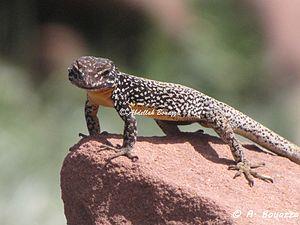
Un male adulte
Quedenfeldtia trachyblepharus est une espèce de geckos de la famille des Sphaerodactylidae.
Quedenfeldtia est un genre de geckos de la famille des Sphaerodactylidae.